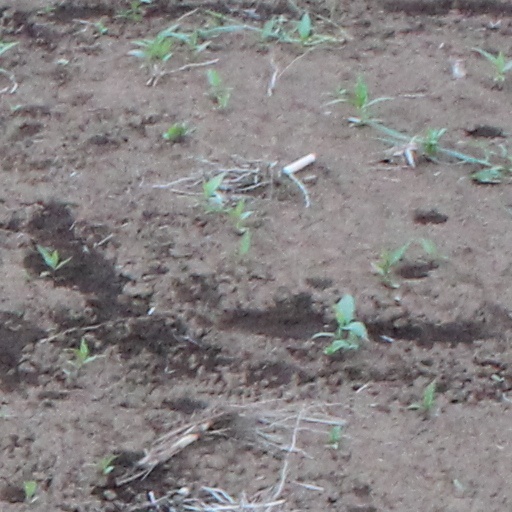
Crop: wheat